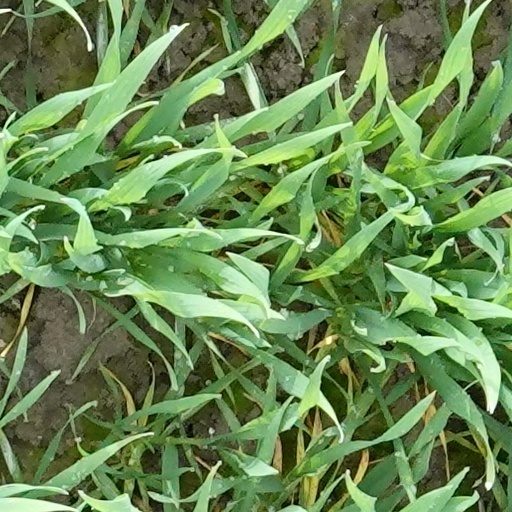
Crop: wheat